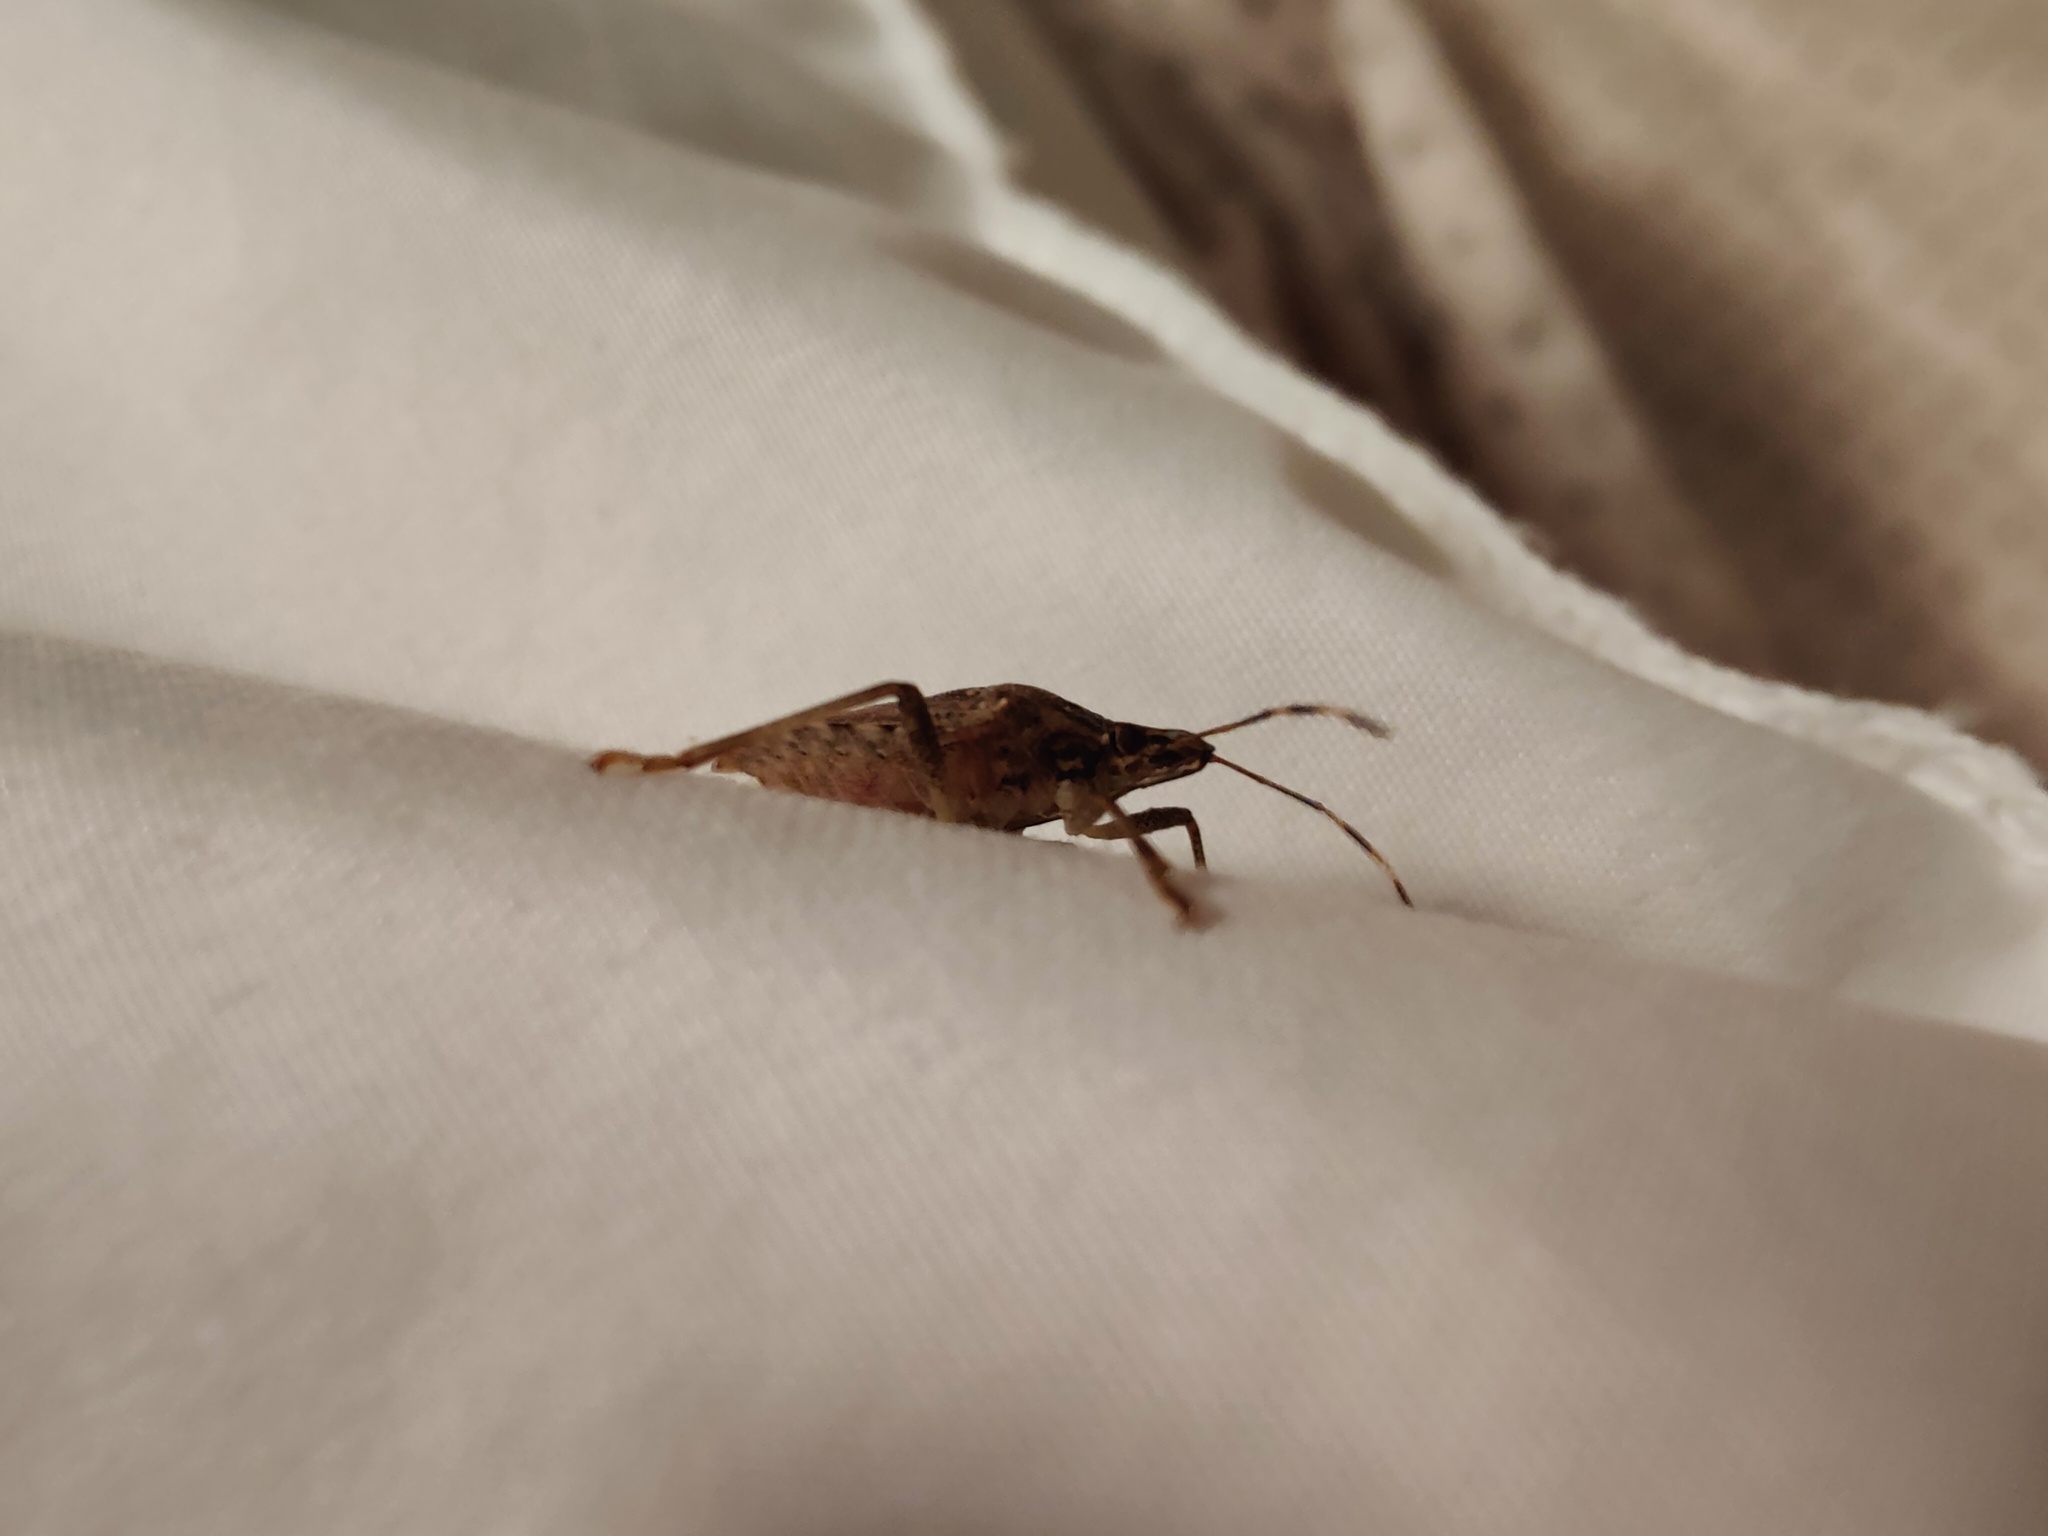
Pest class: stink_bug